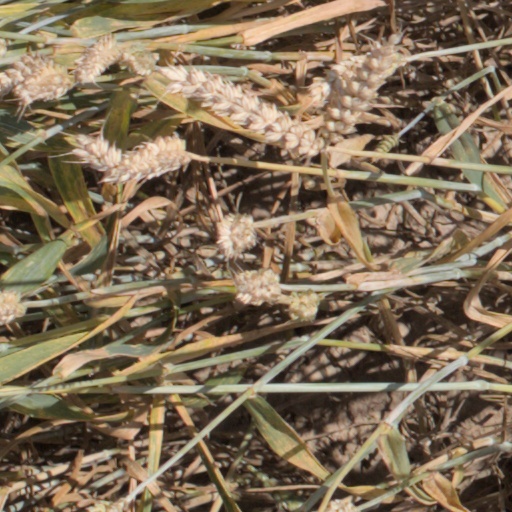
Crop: wheat